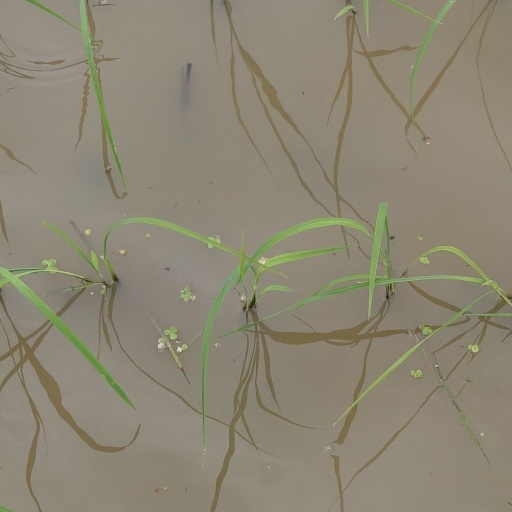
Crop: rice